Canterbury-Bankstown Bulldogs

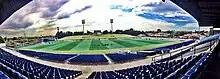
Interior of Belmore Sports Ground

In 1995 when the Super League War began to come about, the club changed its playing name to the "Sydney Bulldogs" in an attempt to broaden its fan base and played matches at Parramatta Stadium where spectator facilities were of a higher class. This move paid off with the club going on to become premiers that season. However, the club reverted its name to Canterbury for the 1996 season and once again played matches out of Belmore Sports Ground; something that lasted up until the inaugural National Rugby League season of 1998.